Dallas–Fort Worth Film Critics Association Awards 2020

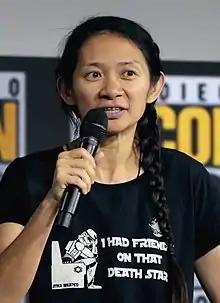
Chloé Zhao, Best Director winner

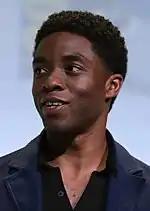
Chadwick Boseman, Best Actor winner

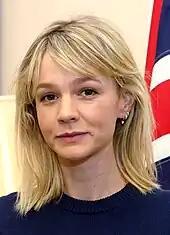
Carey Mulligan, Best Actress winner

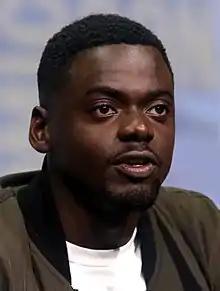
Daniel Kaluuya, Best Supporting Actor winner

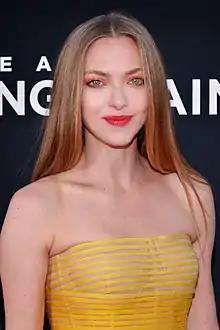
Amanda Seyfried, Best Supporting Actress winner

Winners are listed first and highlighted with boldface. Other films ranked by the annual poll are listed in order. While most categories saw 5 honorees named, categories ranged from as many as 10 (Best Picture) to as few as 2 (Best Animated Film, Best Screenplay, Best Cinematography, and Best Musical Score).